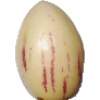
Label: Pepino 1